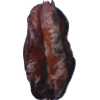
Label: carambola